Show Me Love (film)

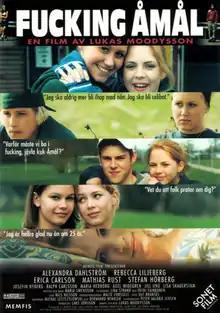
Theatrical release poster

Show Me Love is a 1998 Swedish romantic comedy-drama film written and directed by Lukas Moodysson in his feature-length directorial debut. It stars Rebecka Liljeberg and Alexandra Dahlström as two seemingly disparate teenage girls who begin a tentative romantic relationship. The film was released theatrically in Sweden on 23 October 1998, and premiered internationally at the 1998 Cannes Film Festival.